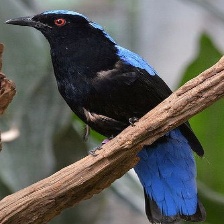
Species: FAIRY BLUEBIRD
Scientific name: IRENA